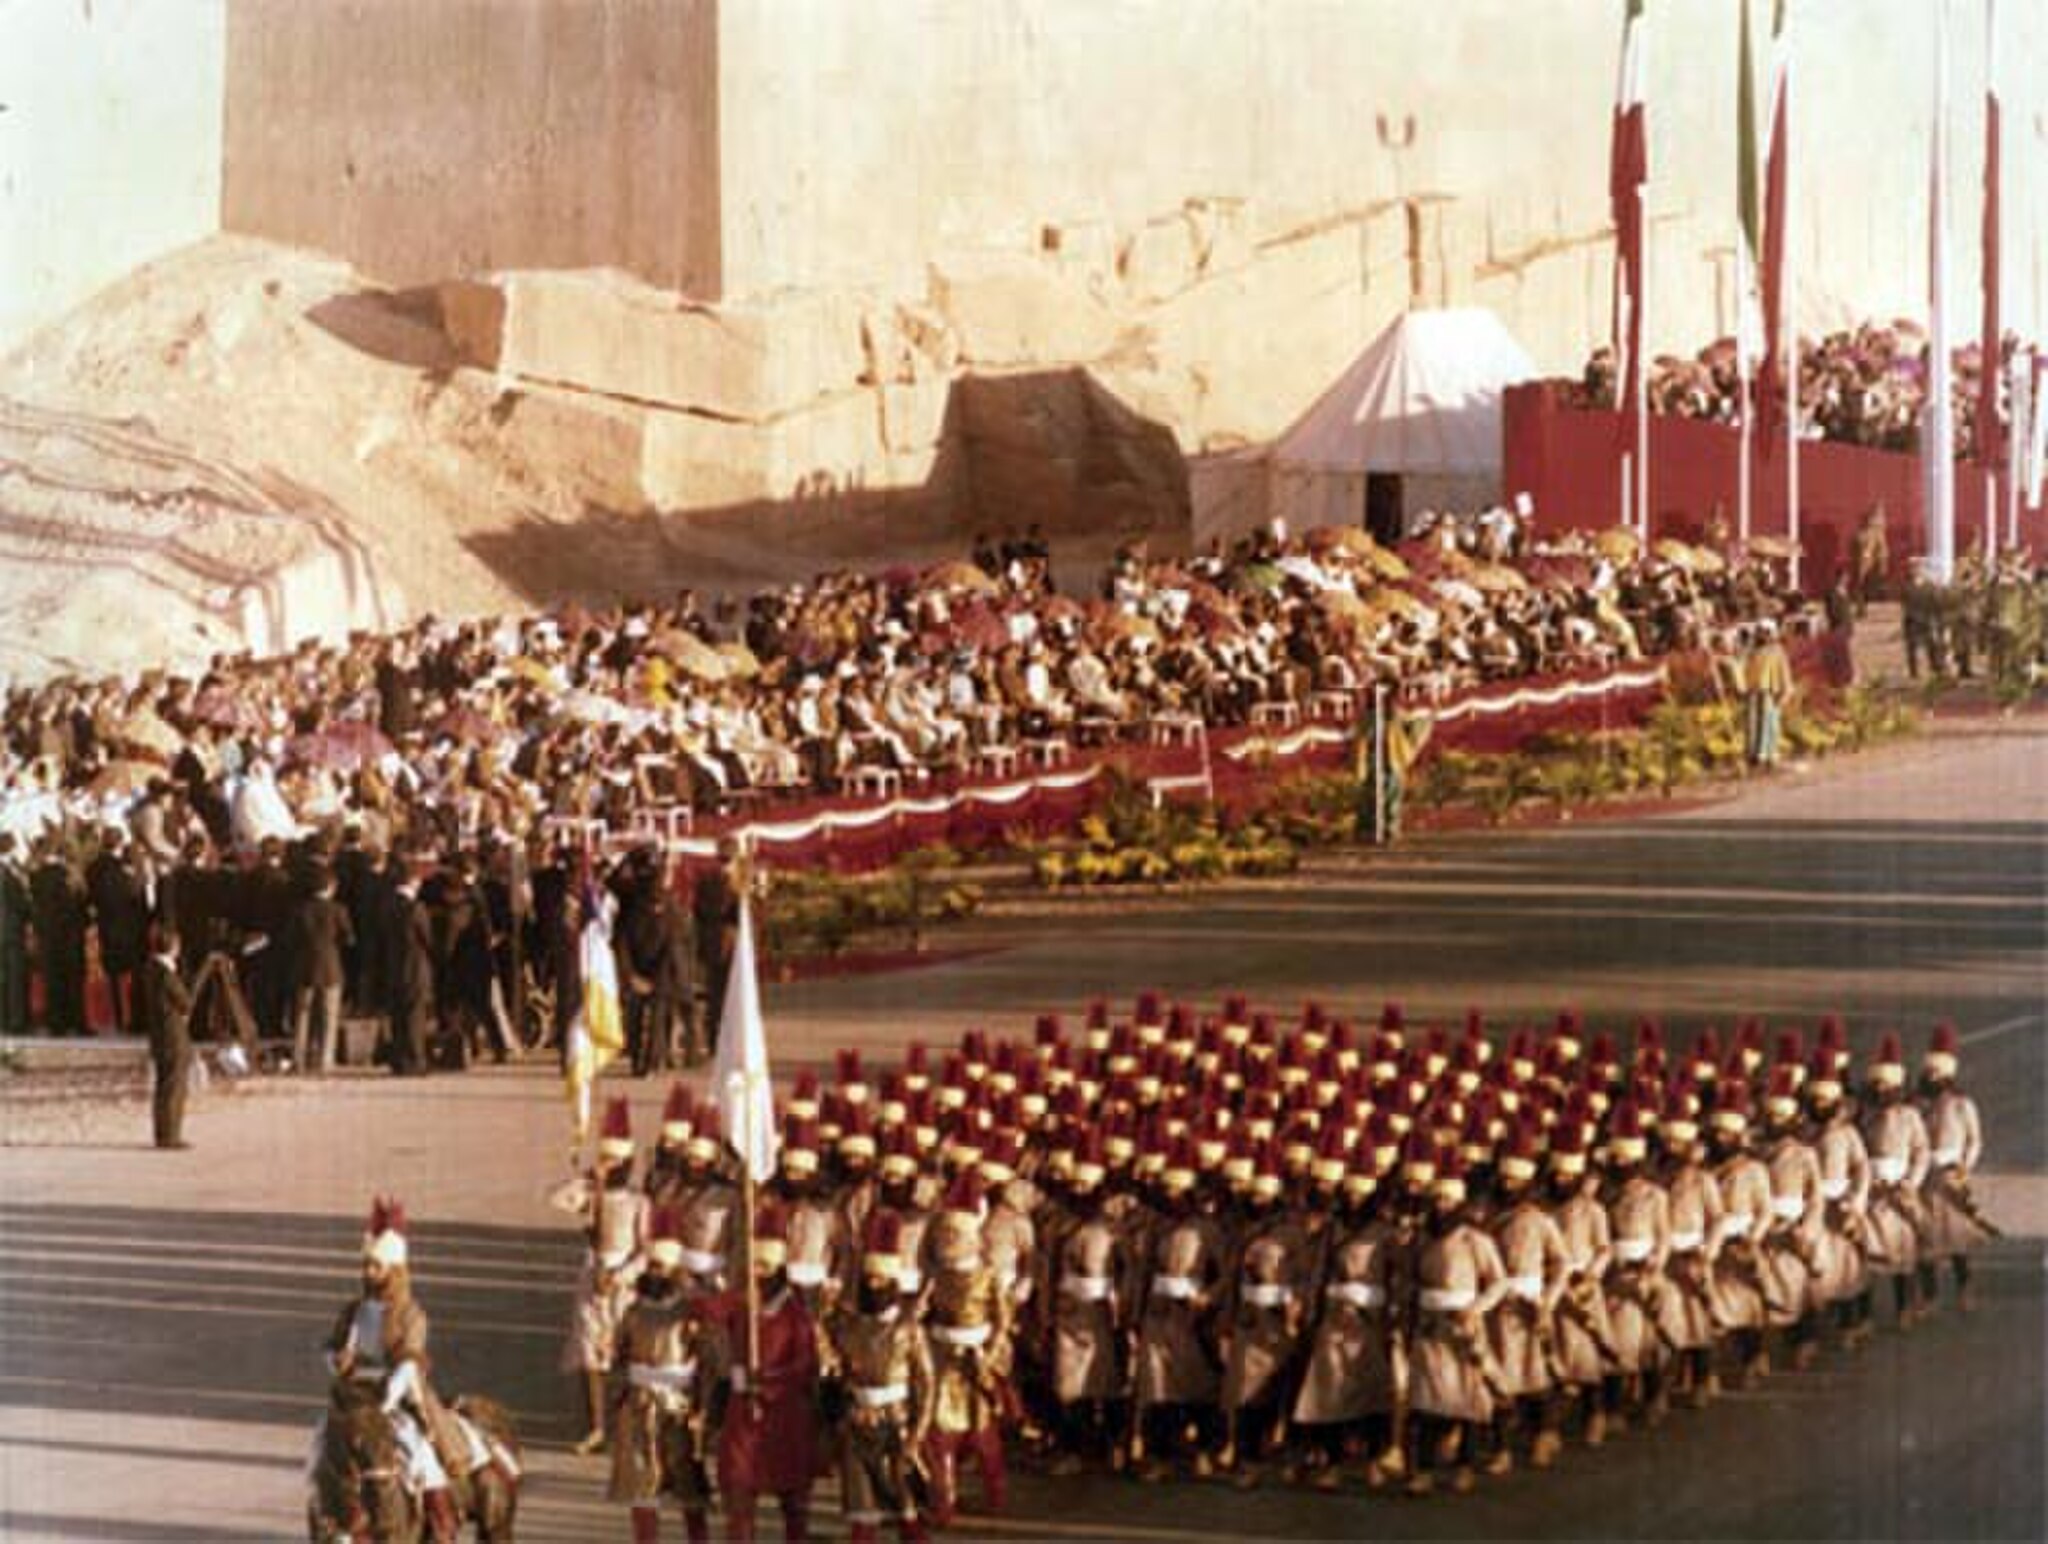
Title: 2500 year celebration (4)
Description: 2500 year celebration of the Persian Empire
Date: 2014-03-26 21:42:49
Categories: PD Iran, Military of Afsharid Iran, Military people with flags of Iran, Photographs of military flags of Iran, Colour guards of Iran, The Parade of History